Decolonisation of Africa

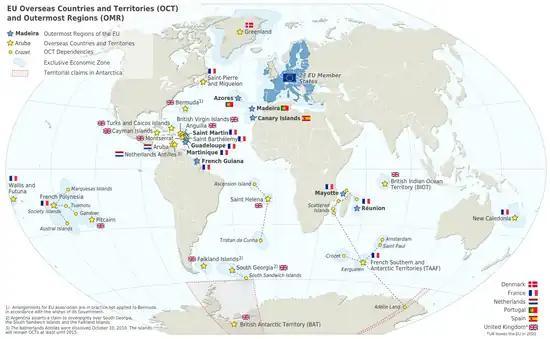
The special territories of the European Union,

French conservatives were disillusioned with the colonial experience after the disasters in Indochina and Algeria. They wanted to cut all ties to the numerous colonies in French Sub-Saharan Africa. During the war, had successfully based his Free France movement and the African colonies. After a visit in 1958, he made a commitment to make sub-Saharan French Africa a major component of his foreign-policy. The French Union was replaced in the new Constitution of 1958 by the French Community. Only Guinea refused by referendum to take part in the new colonial organisation. However, the French Community dissolved itself amid the Algerian War; almost all of the other African colonies were granted independence in 1960, following local referendums. Some colonies chose instead to remain part of France, under the status of overseas "départements" (territories). Critics of neocolonialism claimed that the "Françafrique" had replaced formal direct rule. They argued that while de Gaulle was granting independence, on one hand, he was creating new ties with the help of Jacques Foccart, his counsellor for African matters. Foccart supported in particular the Nigerian Civil War during the late 1960s.